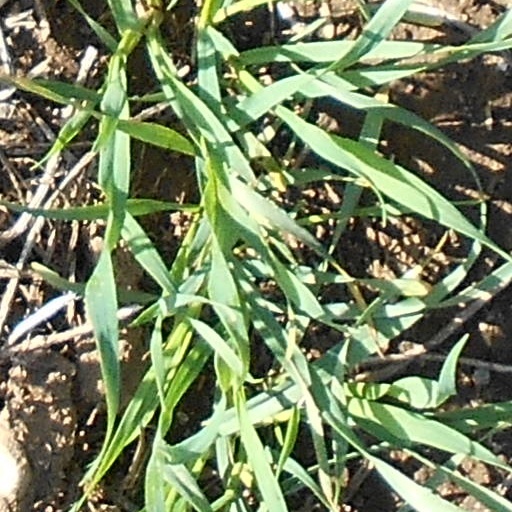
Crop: wheat